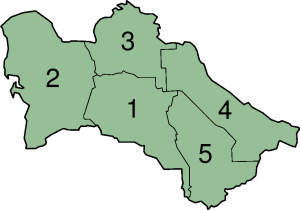
Le Turkménistan est divisé en cinq provinces et d'une ville indépendante, la capitale Achgabat.